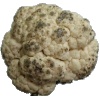
Label: cauliflower